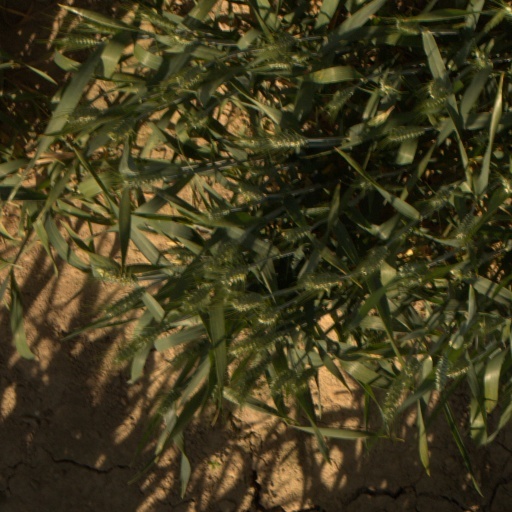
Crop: wheat